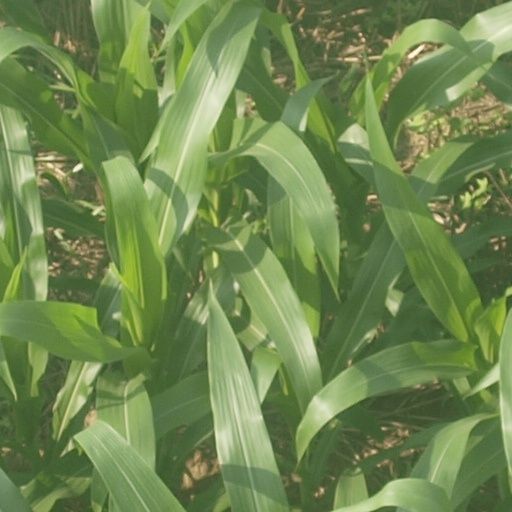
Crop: maize; corn